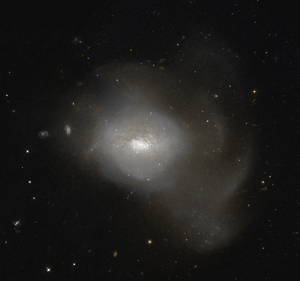
NGC 3597 est une galaxie lenticulaire située dans la constellation de la Coupe à environ 159 millions d'années-lumière de la Voie lactée. NGC 3597 a été découvert par l'astronome britannique John Herschel en 1835.